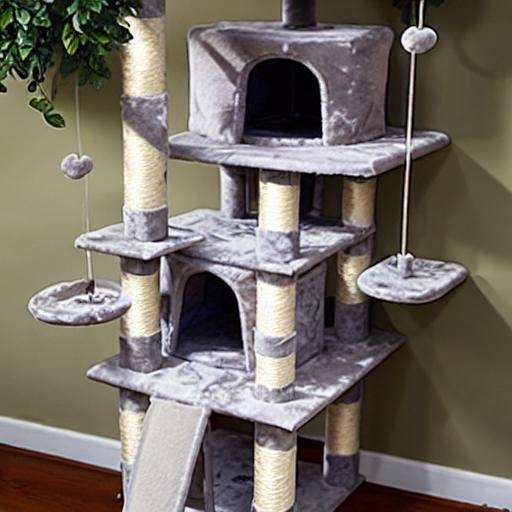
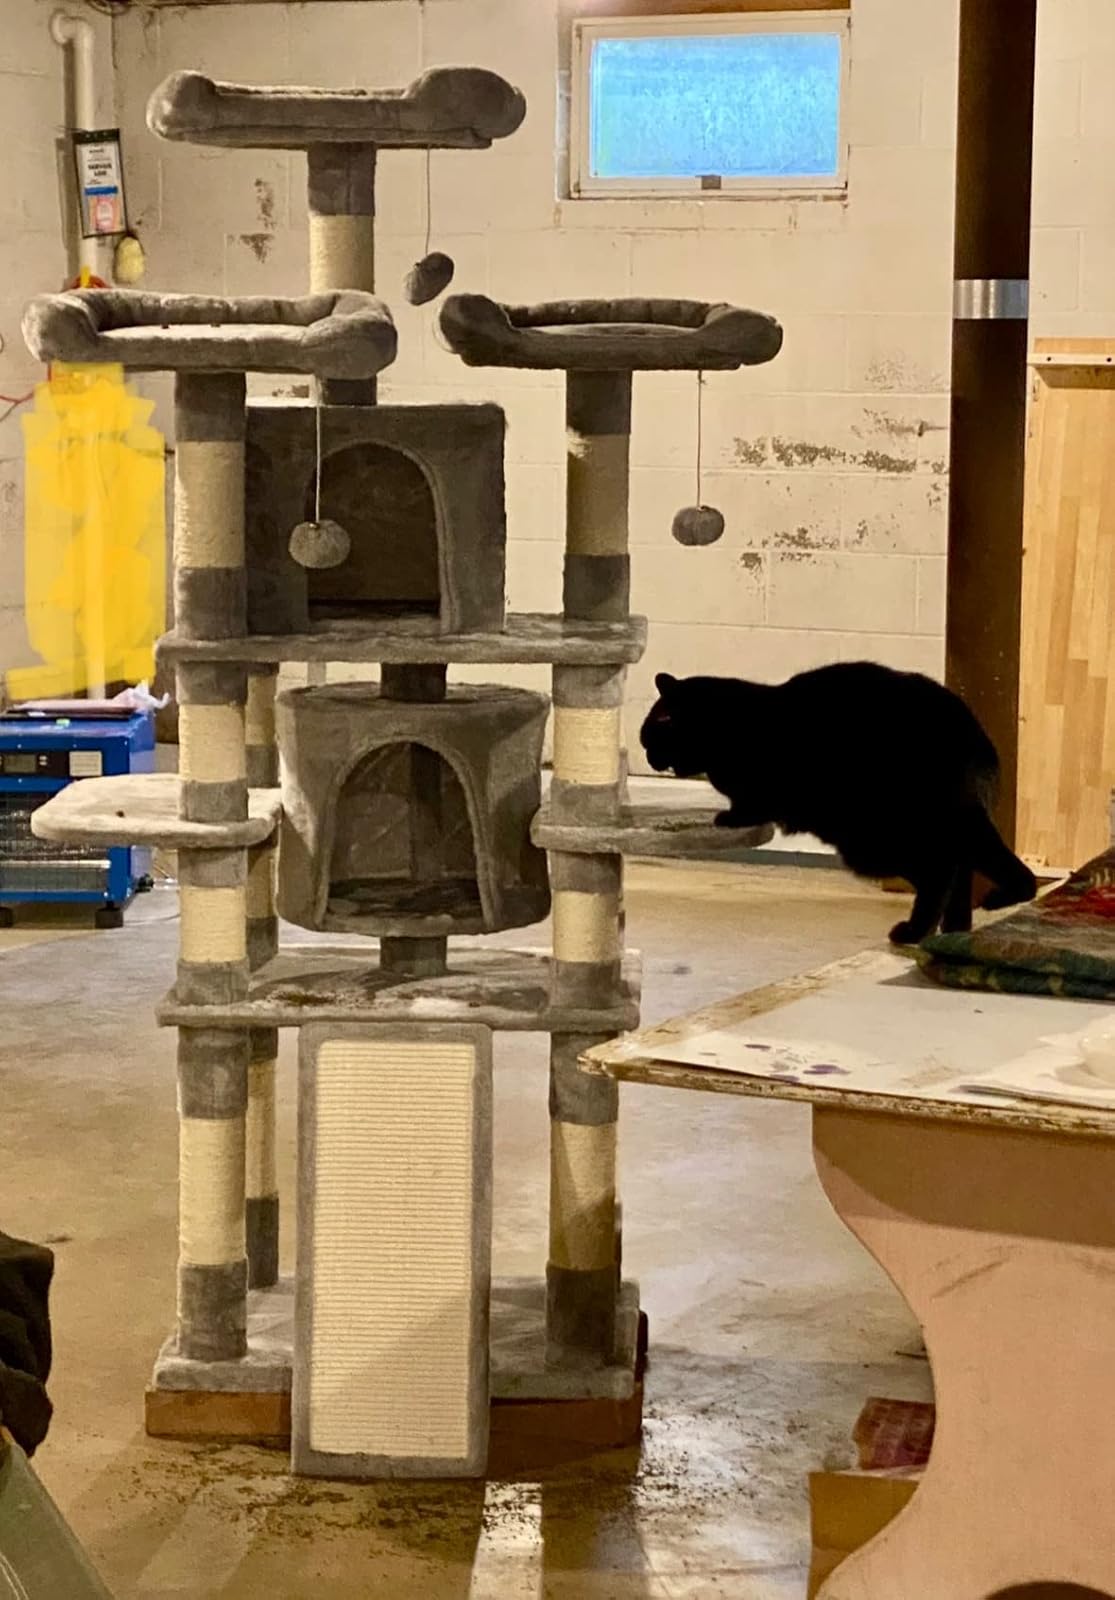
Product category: items_cat tree
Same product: no